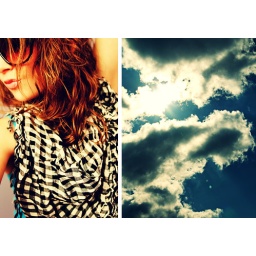
"You danced upon the mirror glass, on the floor... when the sky was falling"